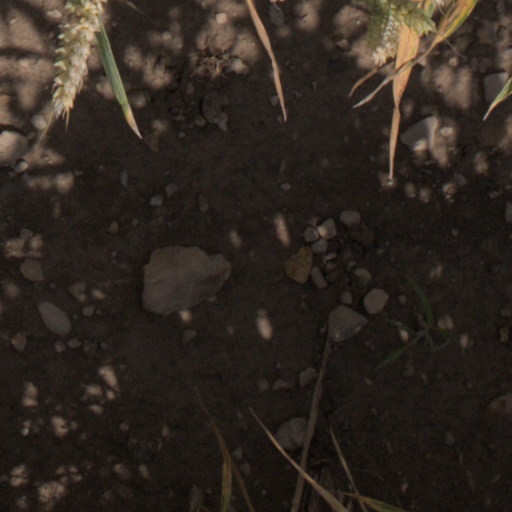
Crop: wheat